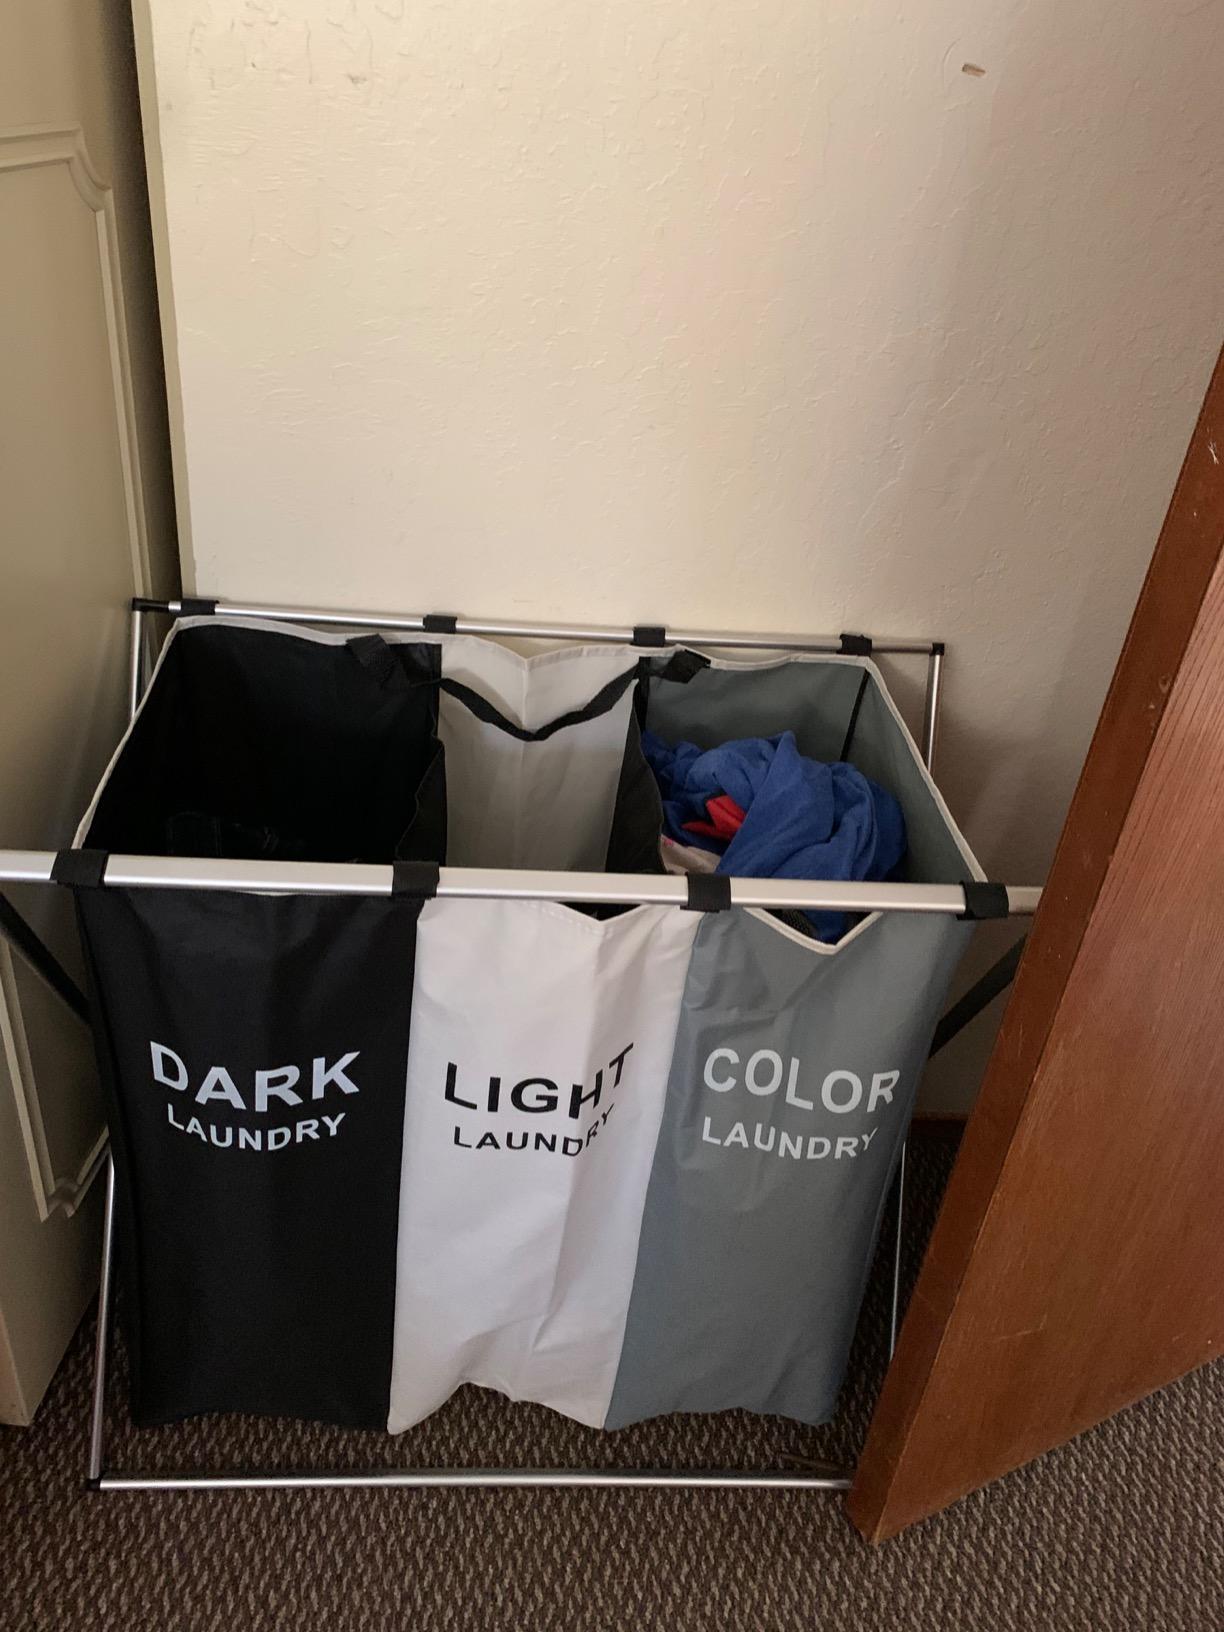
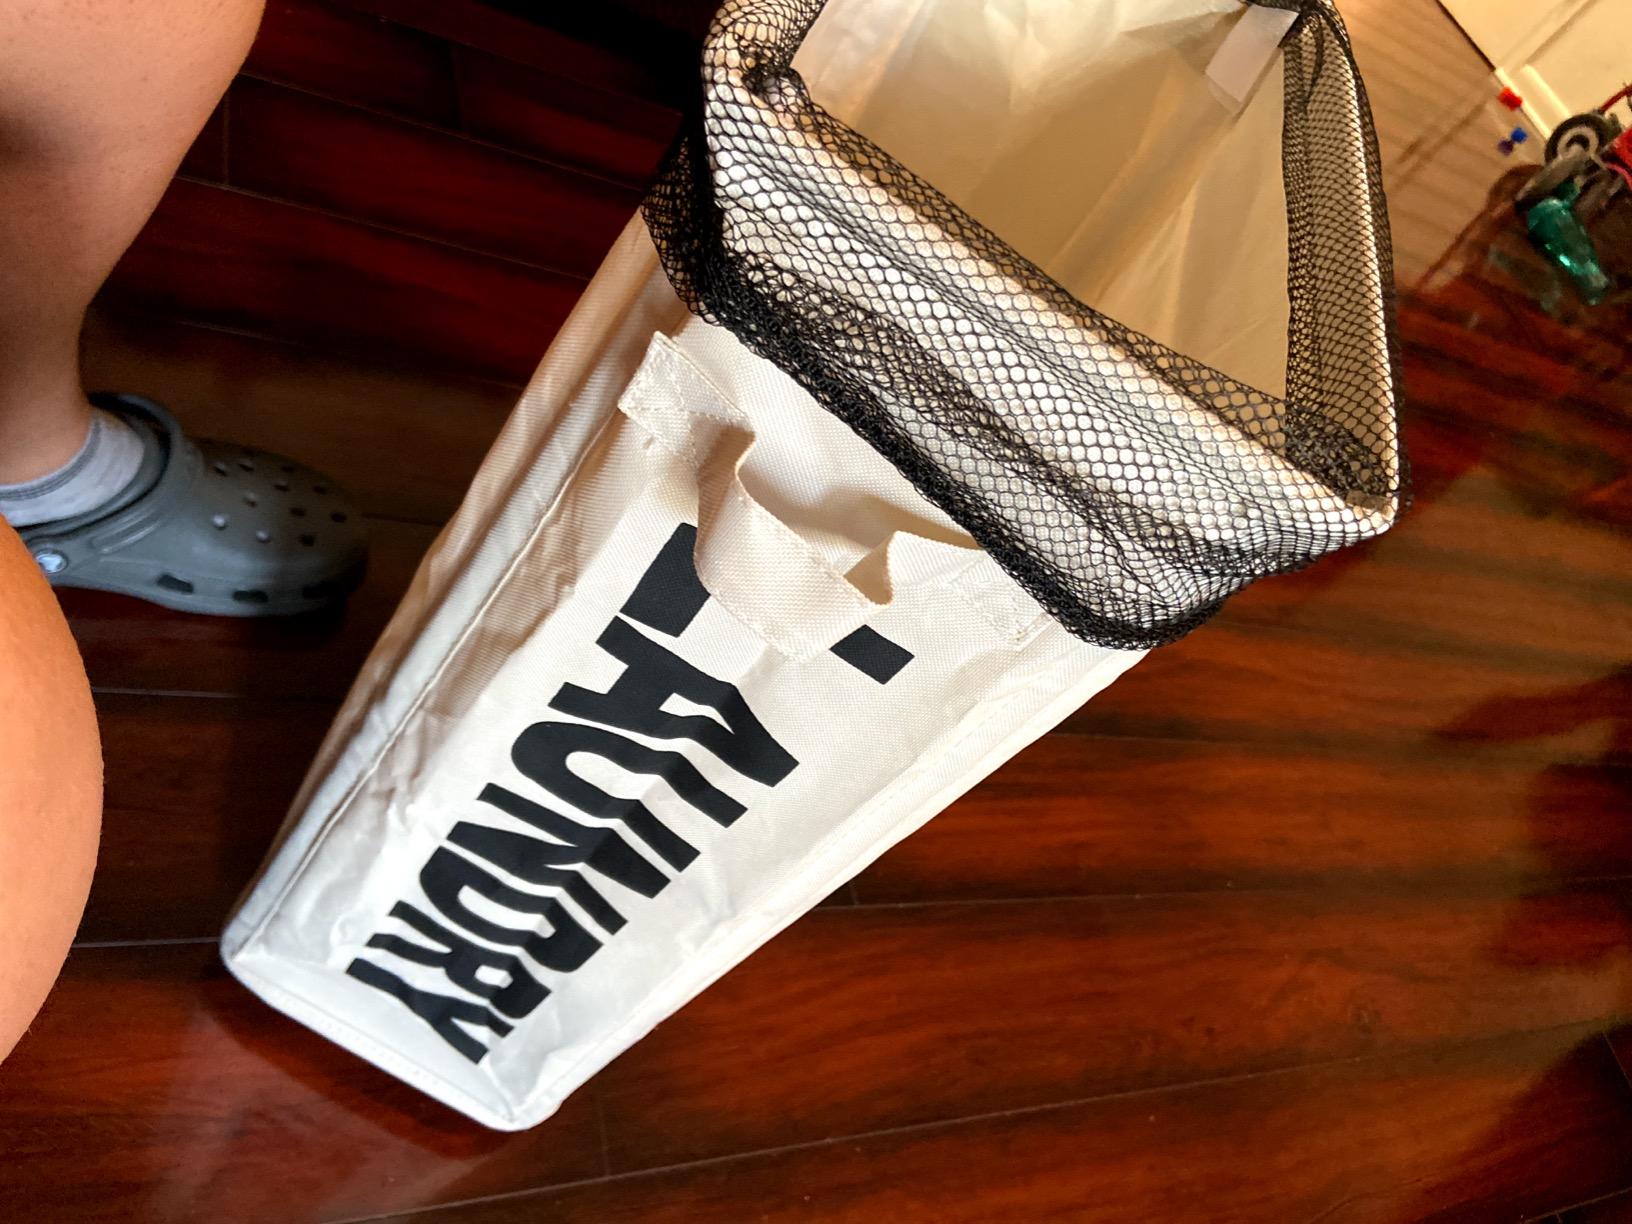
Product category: items_hamper
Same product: no